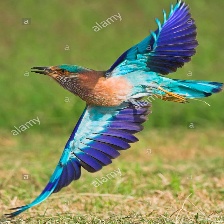
Species: INDIAN ROLLER
Scientific name: CORACIAS BENGHALENSIS